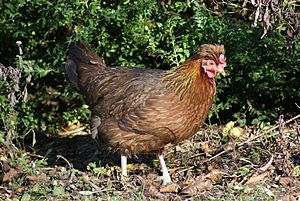
Altsteirer / Galleri
Altsteirer er en truet hønserace, der stammer fra Steiermark, Østrig. Hanen vejer 2,5-3 kg og hønen vejer 2-2,25 kg. De lægger 180 brune æg à 55 g årligt. Kyllingerne vokser hurtigt. Racen findes også i dværgform.